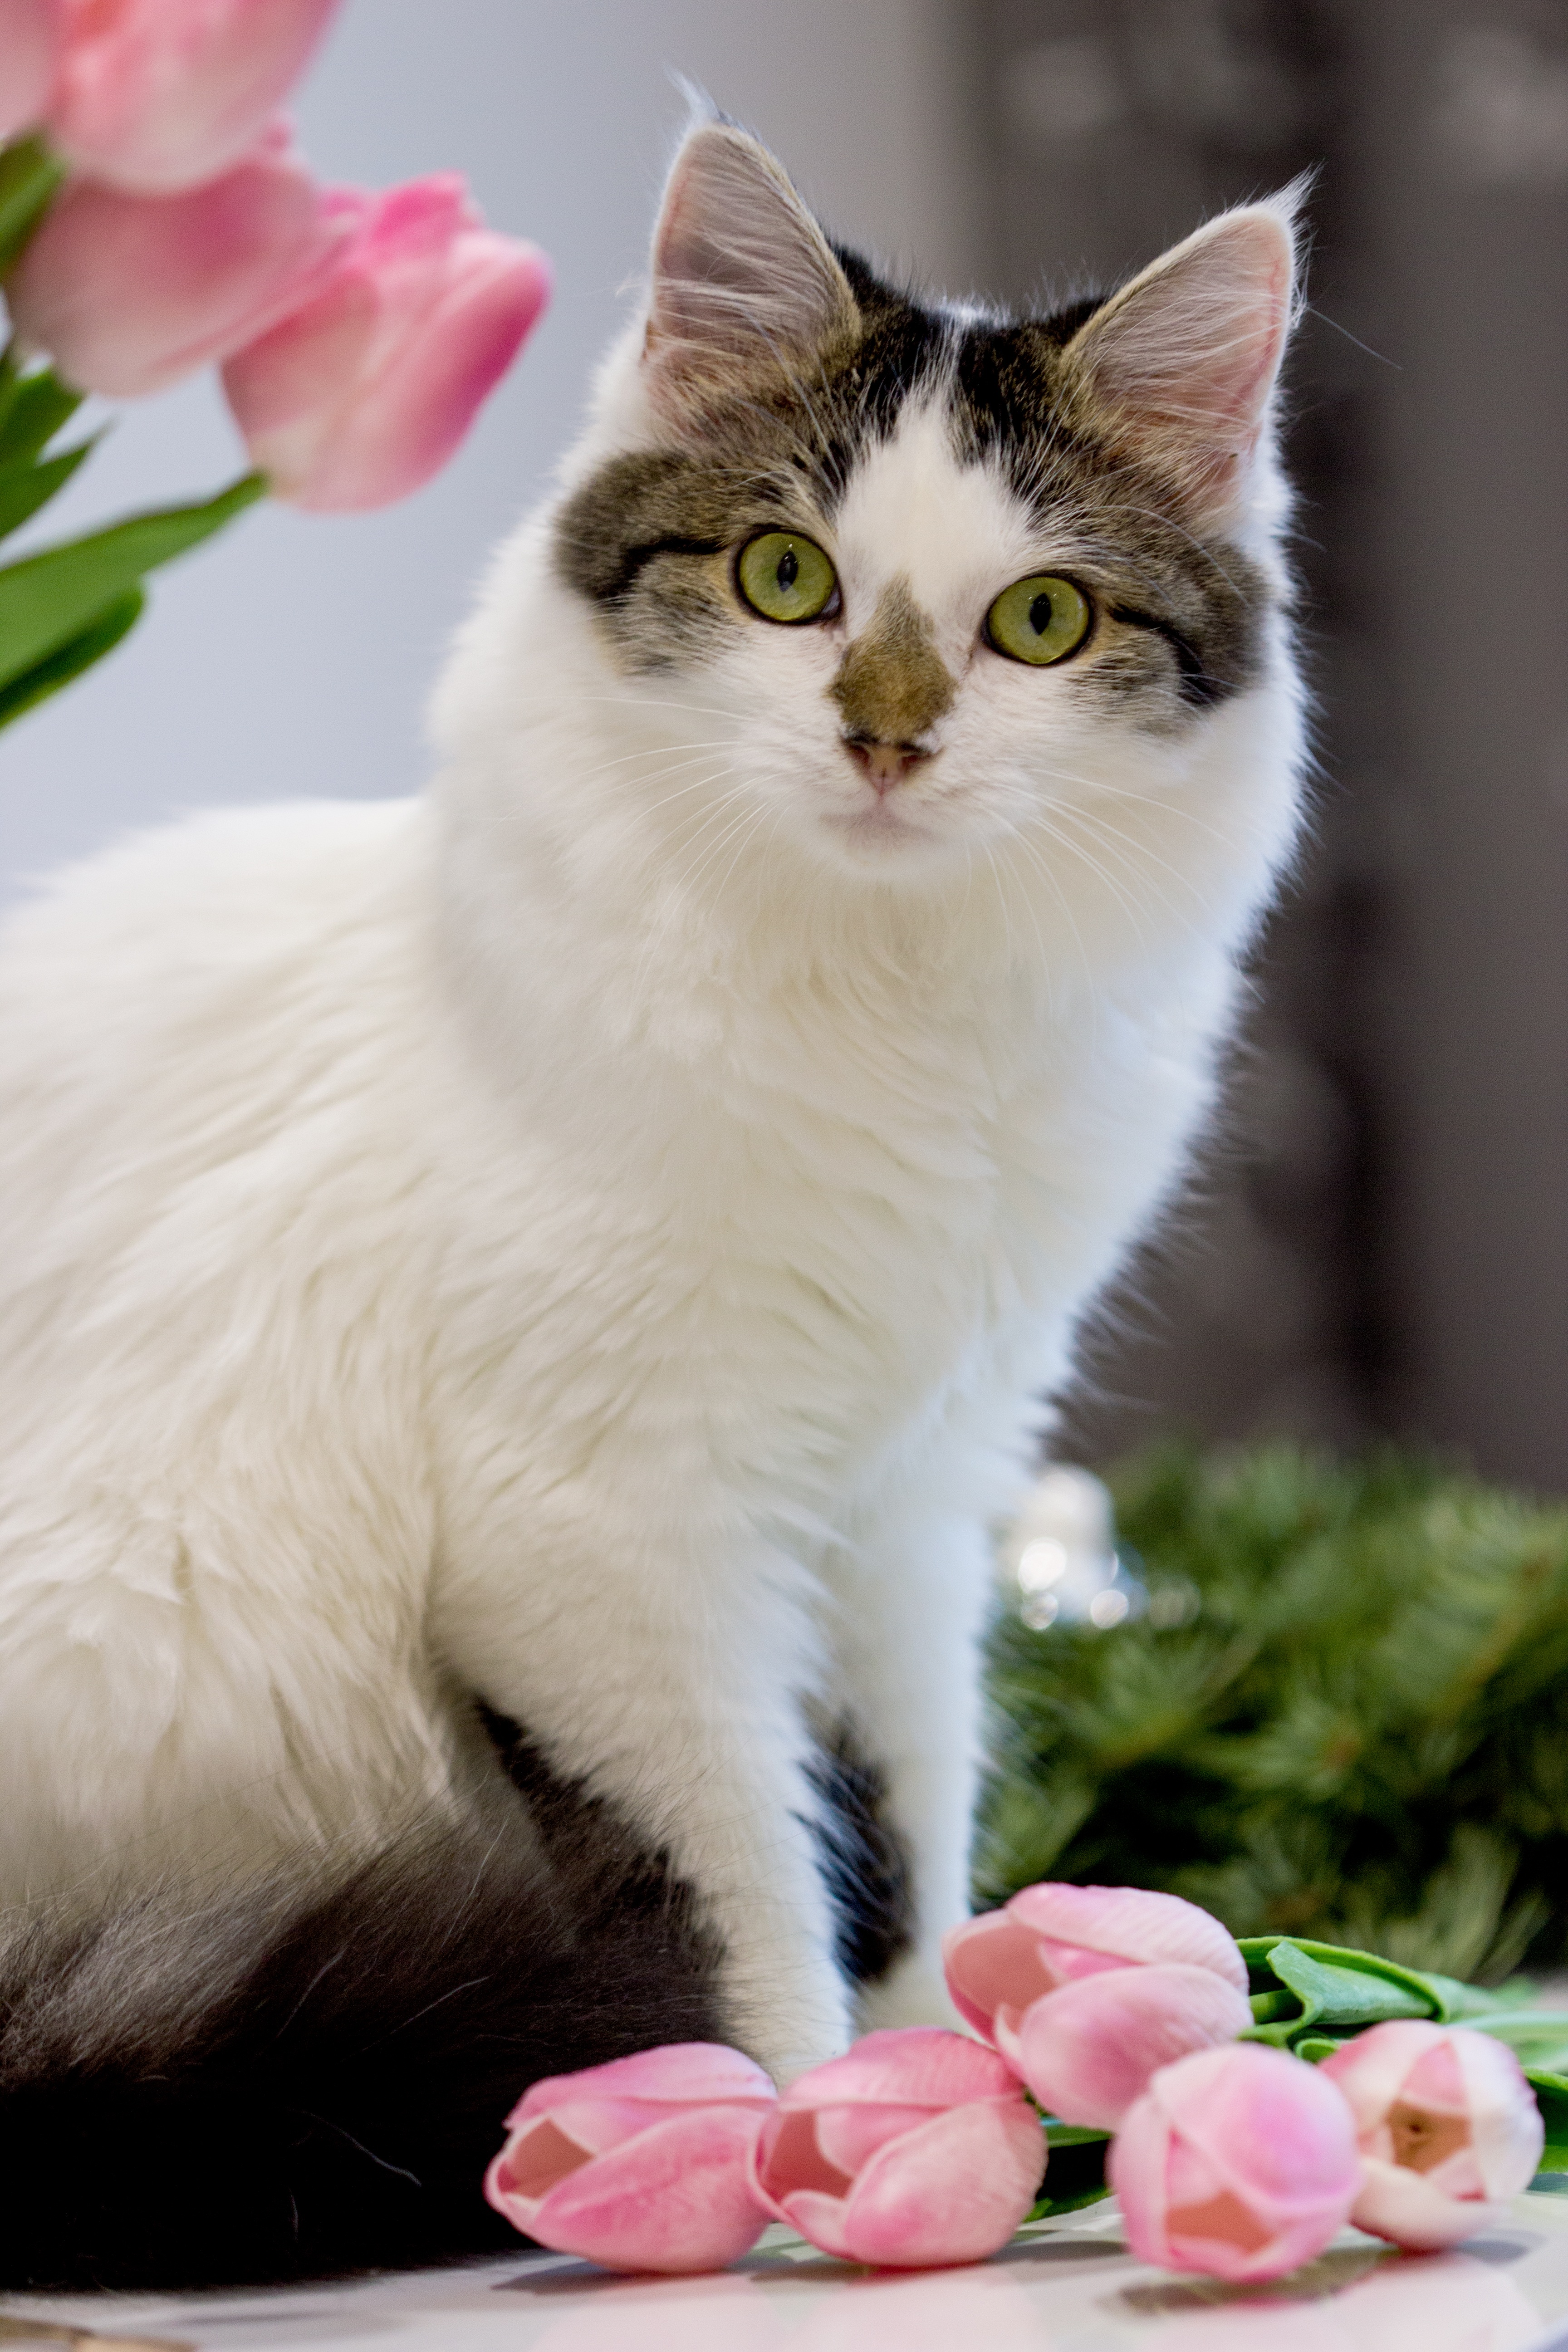
portrait, kitten, cat, mammal, whiskers, vertebrate, tulips, burmilla, small to medium sized cats, cat like mammal, carnivoran